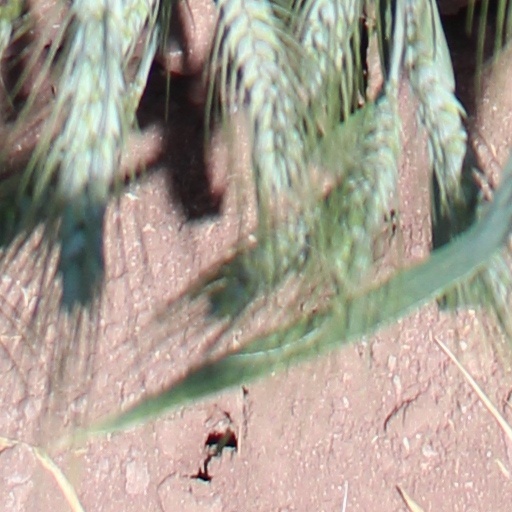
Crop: wheat